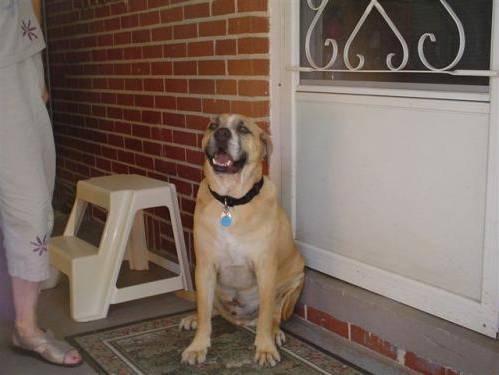
dog